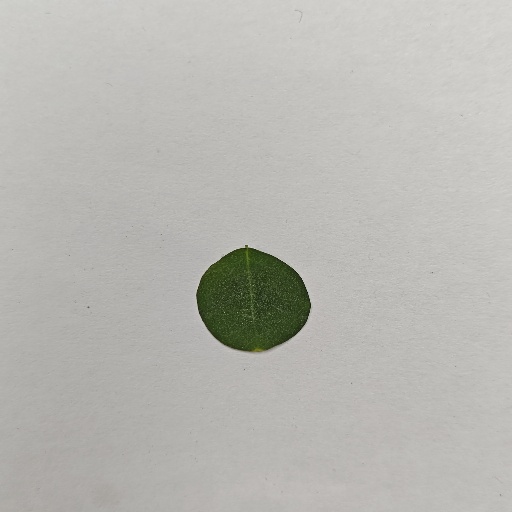
Species: Sojina
Leaf condition: Healthy Leaf